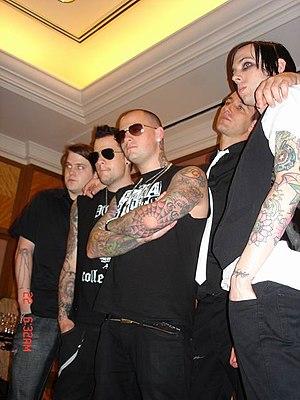
Benjamin Levi Madden, né le 11 mars 1979 à Waldorf, est le guitariste du groupe Good Charlotte, dont son frère jumeau Joel est le chanteur. Il est aussi le gérant d'une compagnie de vêtements, DJ et producteur.
Good Charlotte est un groupe de pop punk américain, originaire de Waldorf, dans le Maryland. Il est formé en 1996 par les frères jumeaux Benji et Joel Madden. Le nom du groupe est tiré du livre Good Charlotte: The Girls of Good Day Orphanage, écrit par Carol Beach York.